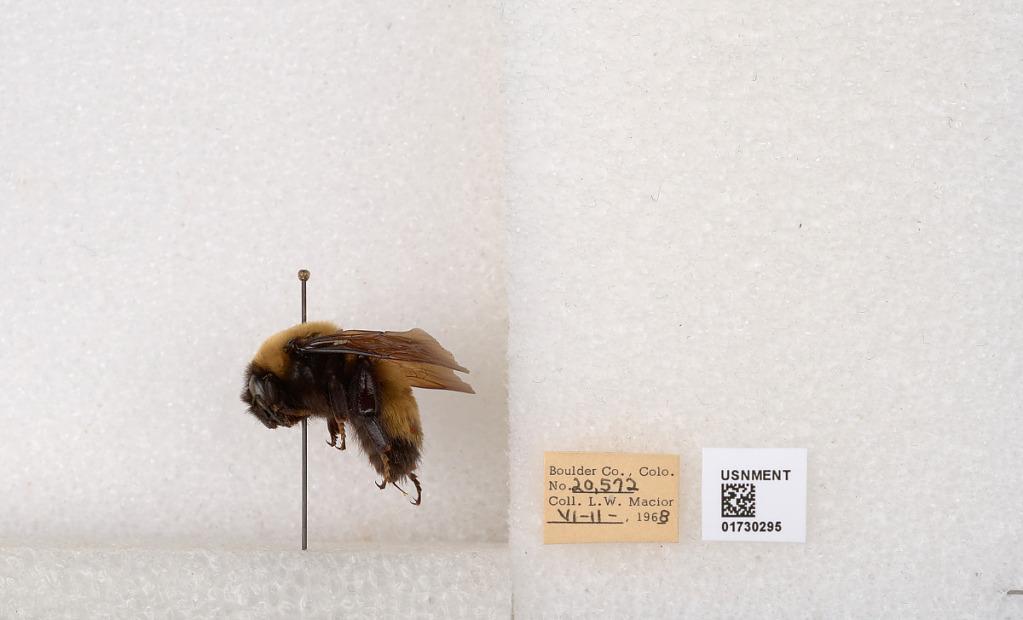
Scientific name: Bombus (Bombus) nevadensis Cresson